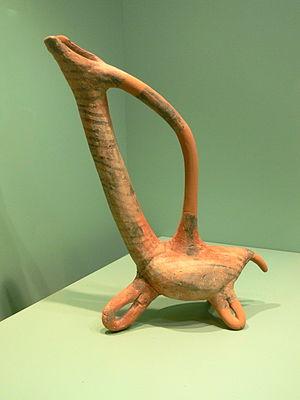
L'expression religion minoenne désigne les cultes pratiqués en Crète par la civilisation minoenne. Ces cultes sont tournés vers la nature, la végétation et leurs rythmes. Cela se remarque particulièrement au travers de dieux et de déesses qui meurent et renaissent chaque année, et par l'utilisation de symboles tels que le taureau, le serpent, les colombes. Bien qu'elle disparaisse avec l'arrivée des Achéens puis des Doriens en Grèce puis en Crète, la religion minoenne a néanmoins laissé sa trace dans les mythes et le panthéon de la Grèce classique.